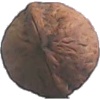
Label: Walnut 1